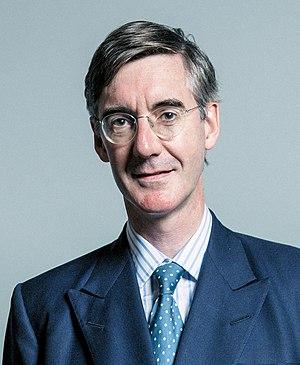
Jacob Rees-Mogg, né le 24 mai 1969 à Hammersmith, est un homme politique britannique, membre du Parti conservateur.
Le premier gouvernement Johnson est le gouvernement du Royaume-Uni du 24 juillet 2019 au 16 décembre 2019.
Le lord président du Conseil ou lord président est l'un des plus importants hauts fonctionnaires supérieurs du gouvernement britannique. En tant que quatrième Grand Officier d'État du Royaume-Uni, il est inférieur dans l'ordre de préséance au Lord Grand Trésorier et supérieur au Lord du Sceau Privé.